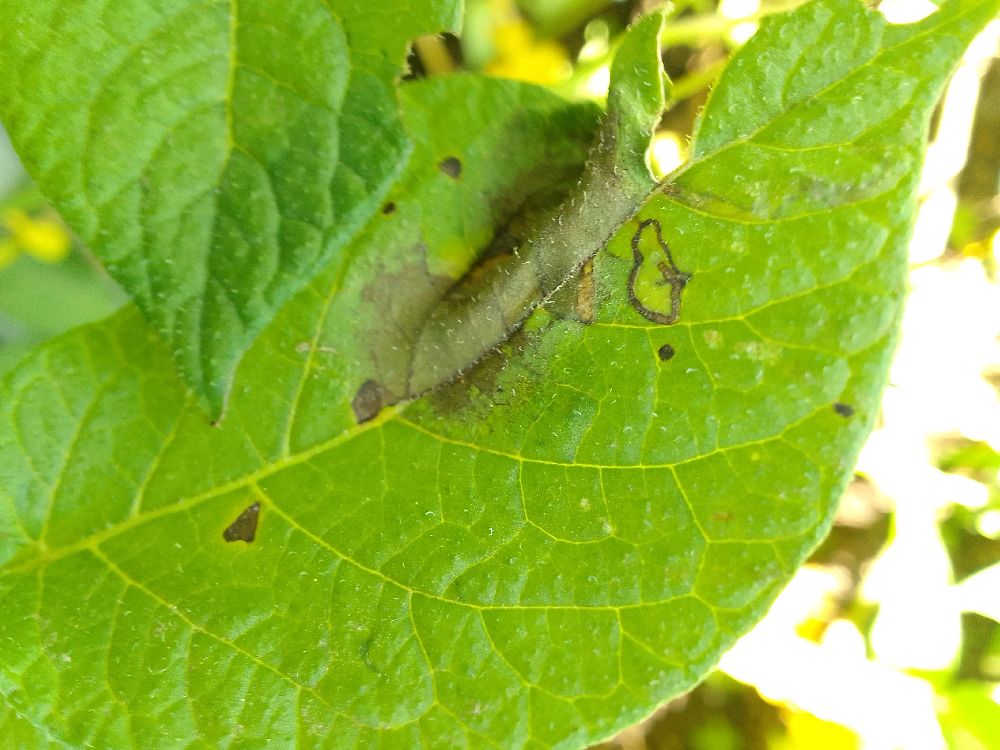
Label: Late blight